Dodge T-, V-, W-Series

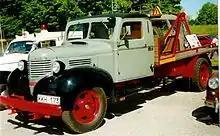
1939 Dodge TXE32 Wrecker

The U.S. military also used some of Dodge's light truck models in mostly stock, two-wheel-drive form. Technical manuals of U.S. Army military vehicles offer some more detailed specifications on three such models: the 1947 model year WC and WD-15 models, and the 160 inch wheelbase version of the SNL G-number 618 aka the WF-32.